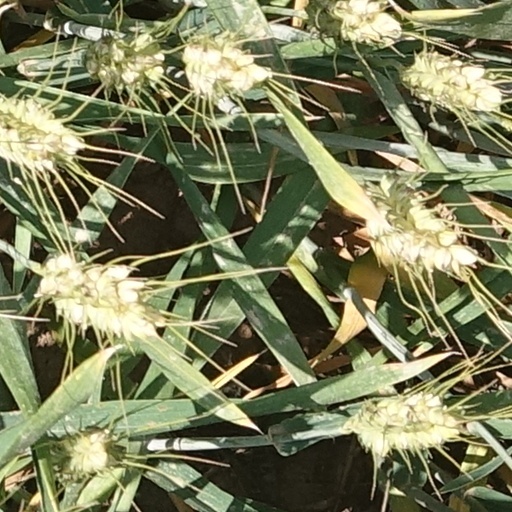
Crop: wheat